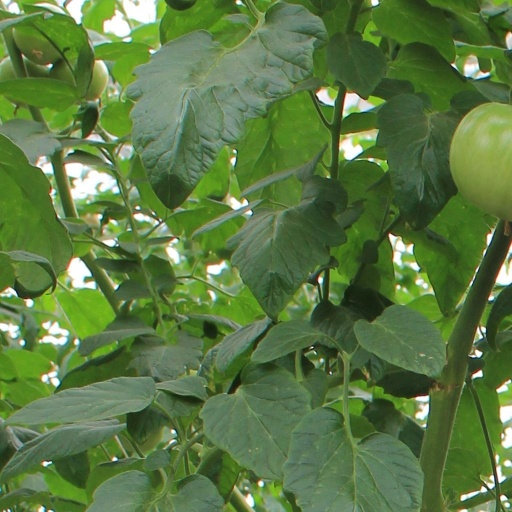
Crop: tomato